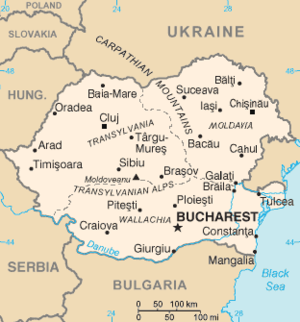
La Grande Roumanie est le nom informel donné au territoire du Royaume de Roumanie dans les années séparant la Première Guerre mondiale et la Seconde Guerre mondiale.
Le mouvement unioniste en Moldavie et Roumanie vise l'unification politique des deux États et, par celle-ci, l'entrée de la Moldavie dans l'Union européenne et dans l'OTAN, et sa sortie de la CEI et de la sphère d'influence russe. Ce mouvement est constitué par certains partis politiques des deux pays et par une partie, jusqu'ici restée minoritaire, de l'électorat de chaque pays.